Calakmul

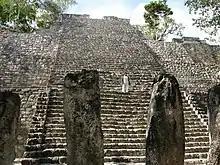
Structure I.

The site core of Calakmul covers an area of approximately , an area that contains the remains of roughly 1000 structures. The periphery occupied by smaller residential structures beyond the site core covers an area of more than within which archaeologists have mapped approximately 6250 structures. Calakmul matches the great city of Tikal in size and estimated population, although the density of the city appears to have been greater than that city.